Church of Ireland College of Education

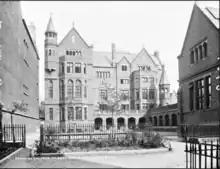
Church of Ireland Training College at Kildare Place.

The history of the Church of Ireland College of Education began in 1811, when a primary teacher training college known as "The Kildare Place Training Institution" was founded in Dublin by the Society for Promoting Education of the Poor in Ireland. In the 1850s this institution was taken over by the Church Education Society for the purpose of training Anglican teachers for church schools. This in turn was taken over in 1878 by the General Synod of the Church of Ireland and six years later became a recognised denominational college with the Archbishop of Dublin as "ex officio" manager and chairman of the Board of Governors. In 1884, under the guidance of Archbishop Plunket, it affiliated to the state national school system.